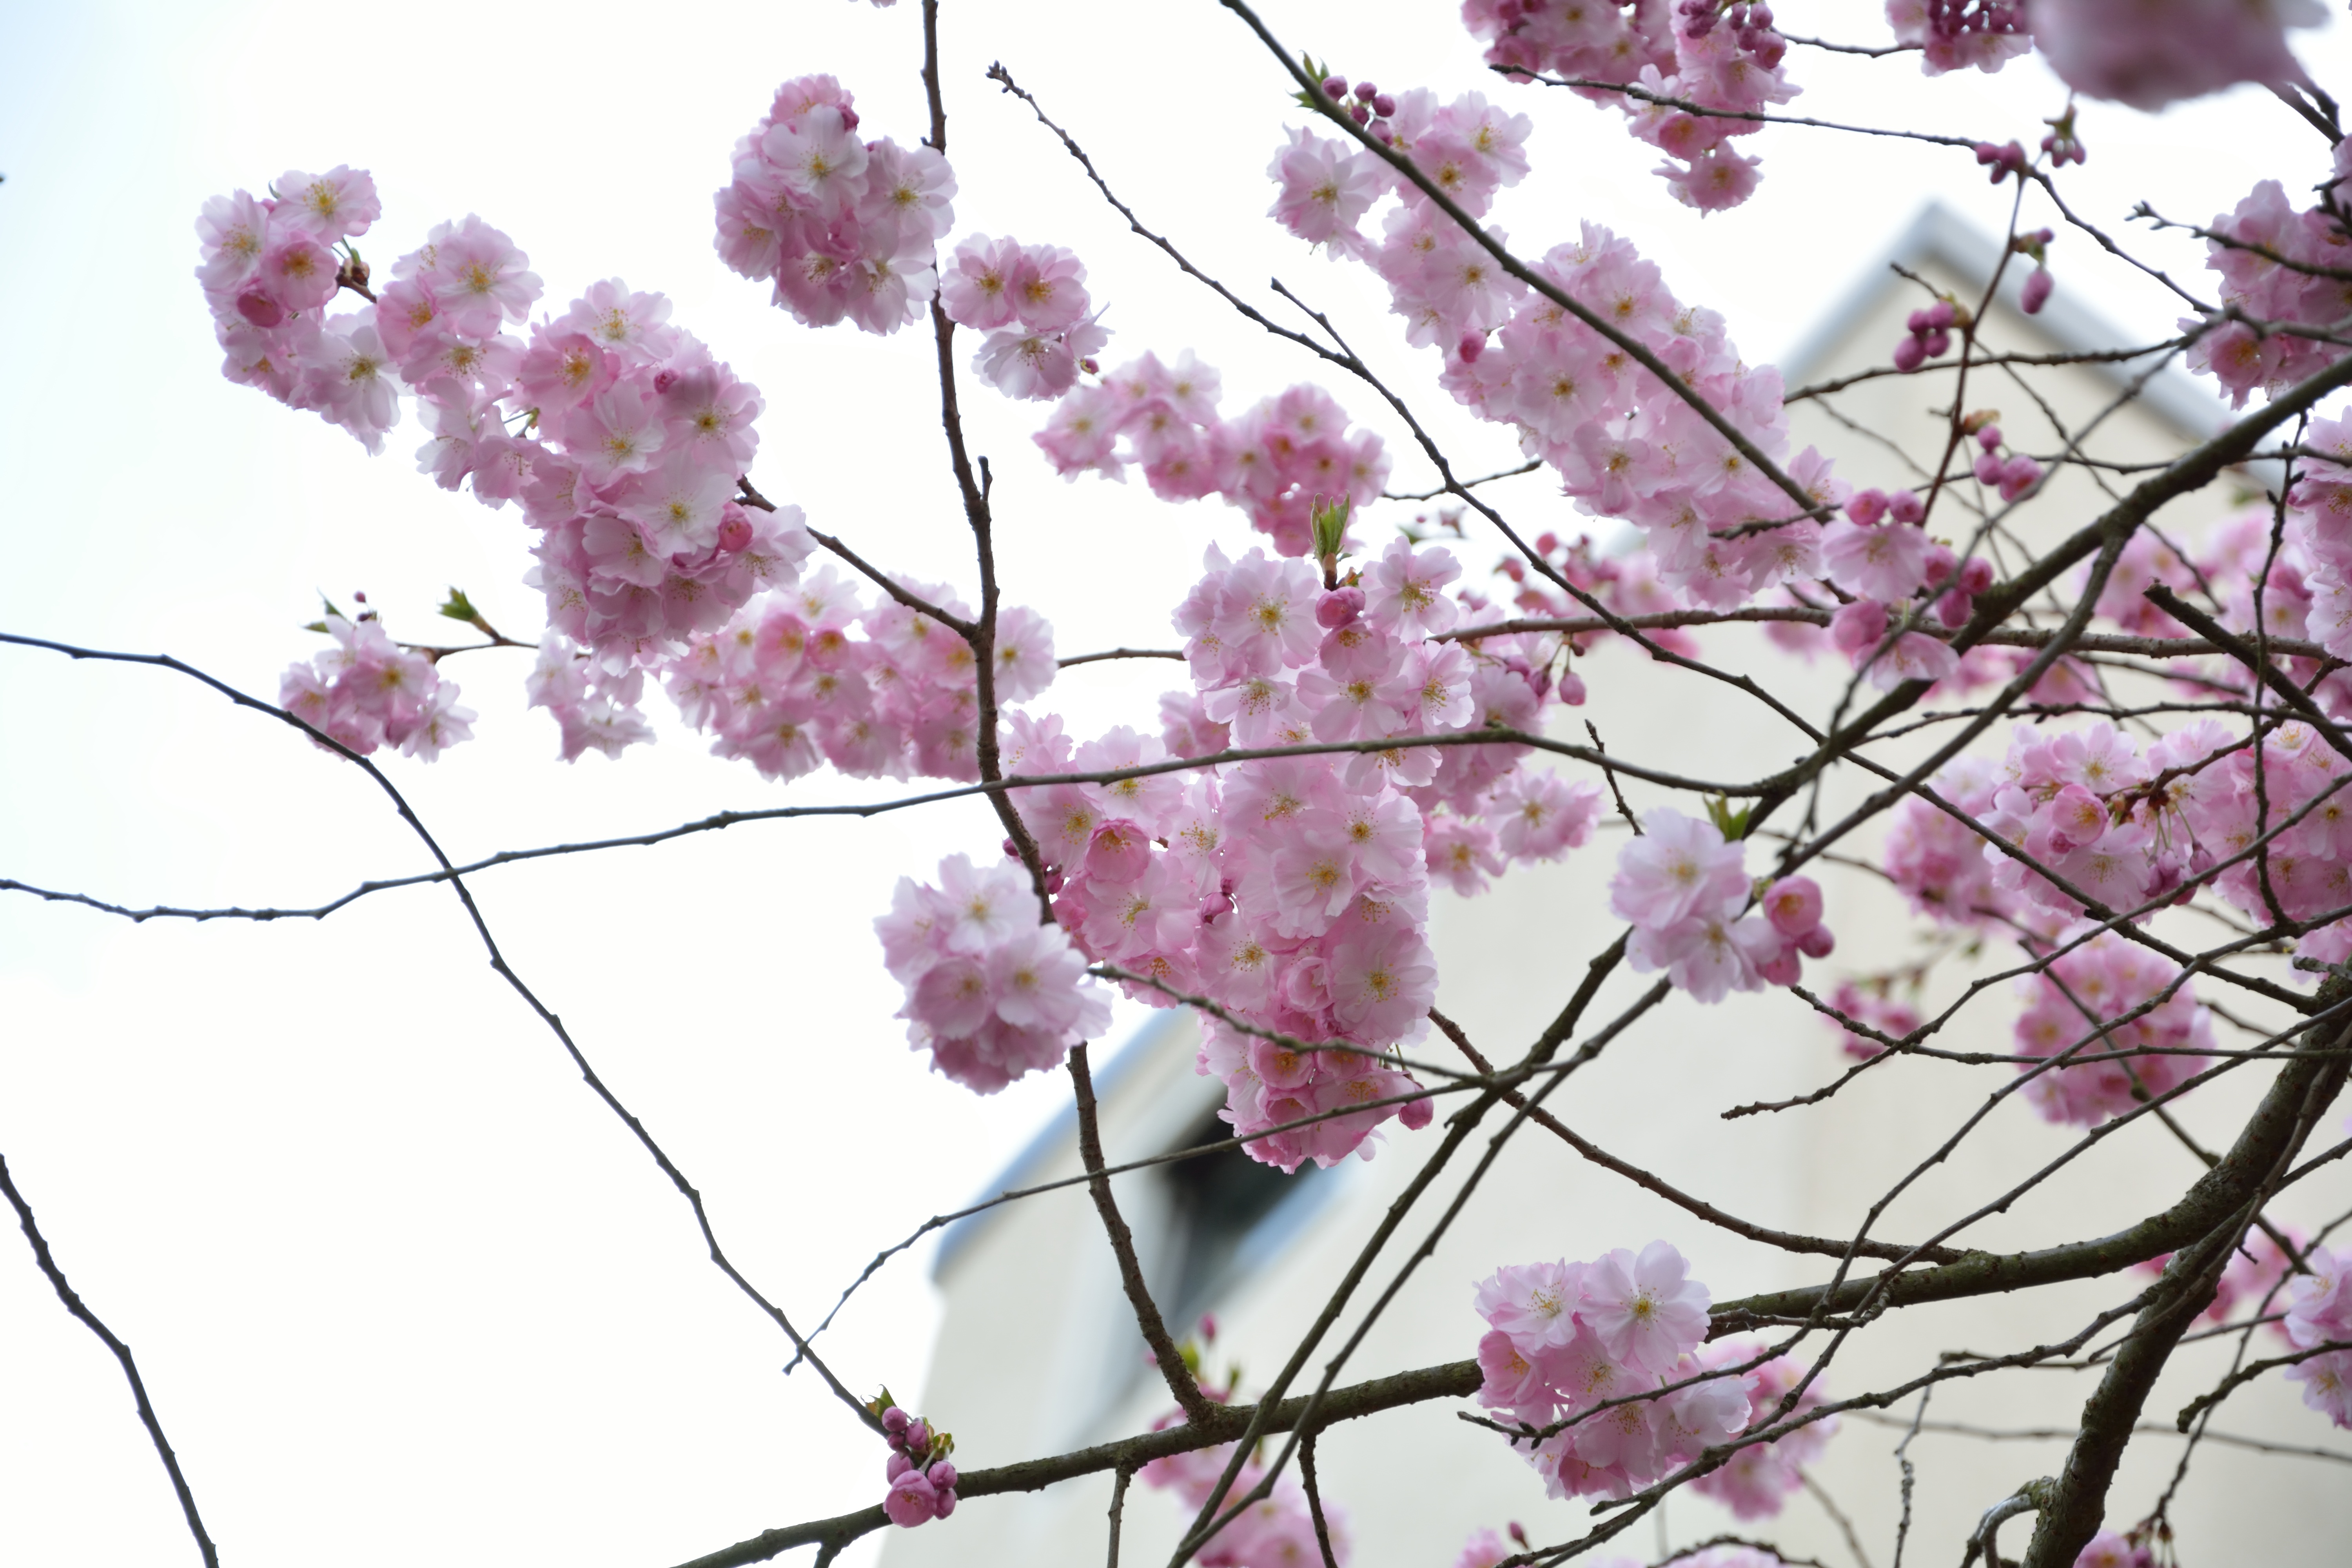
nature, branch, blossom, plant, flower, purple, petal, bloom, spring, produce, cherry blossom, purple flower